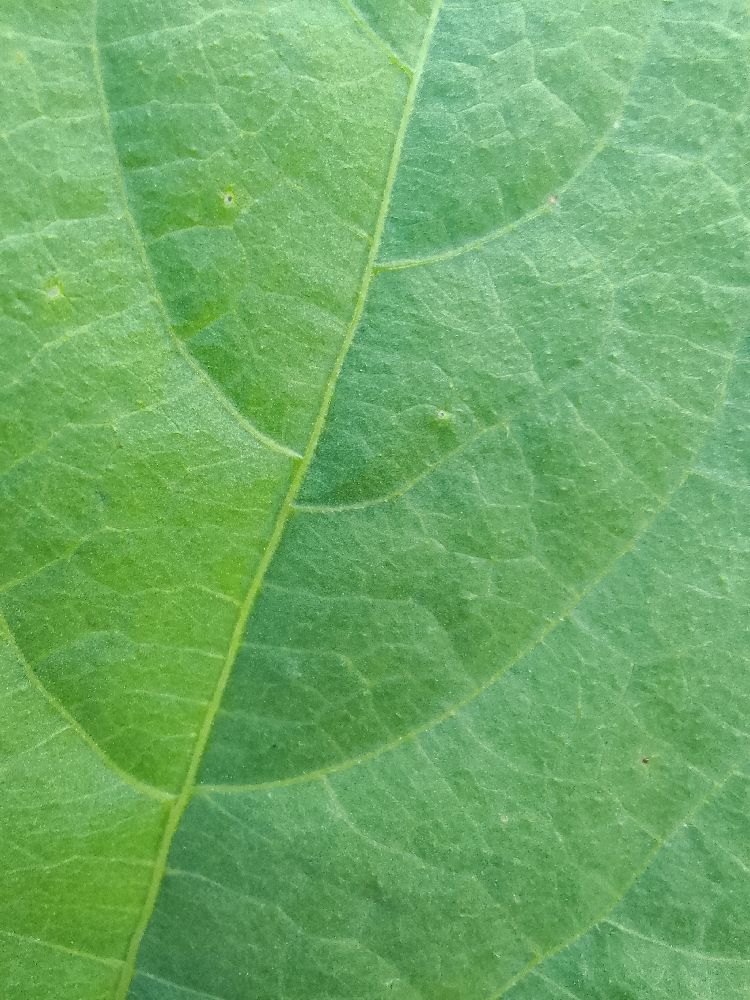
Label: healthy